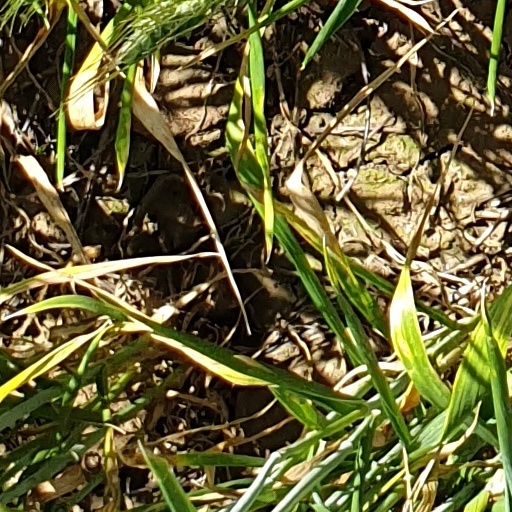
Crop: wheat